South Stoneham House

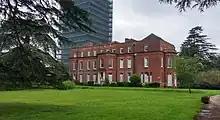
South face (rear) of the house

The tower was shrouded in scaffolding in the autumn of 2012, with over 120 tonnes of materials being used to cover the structure.